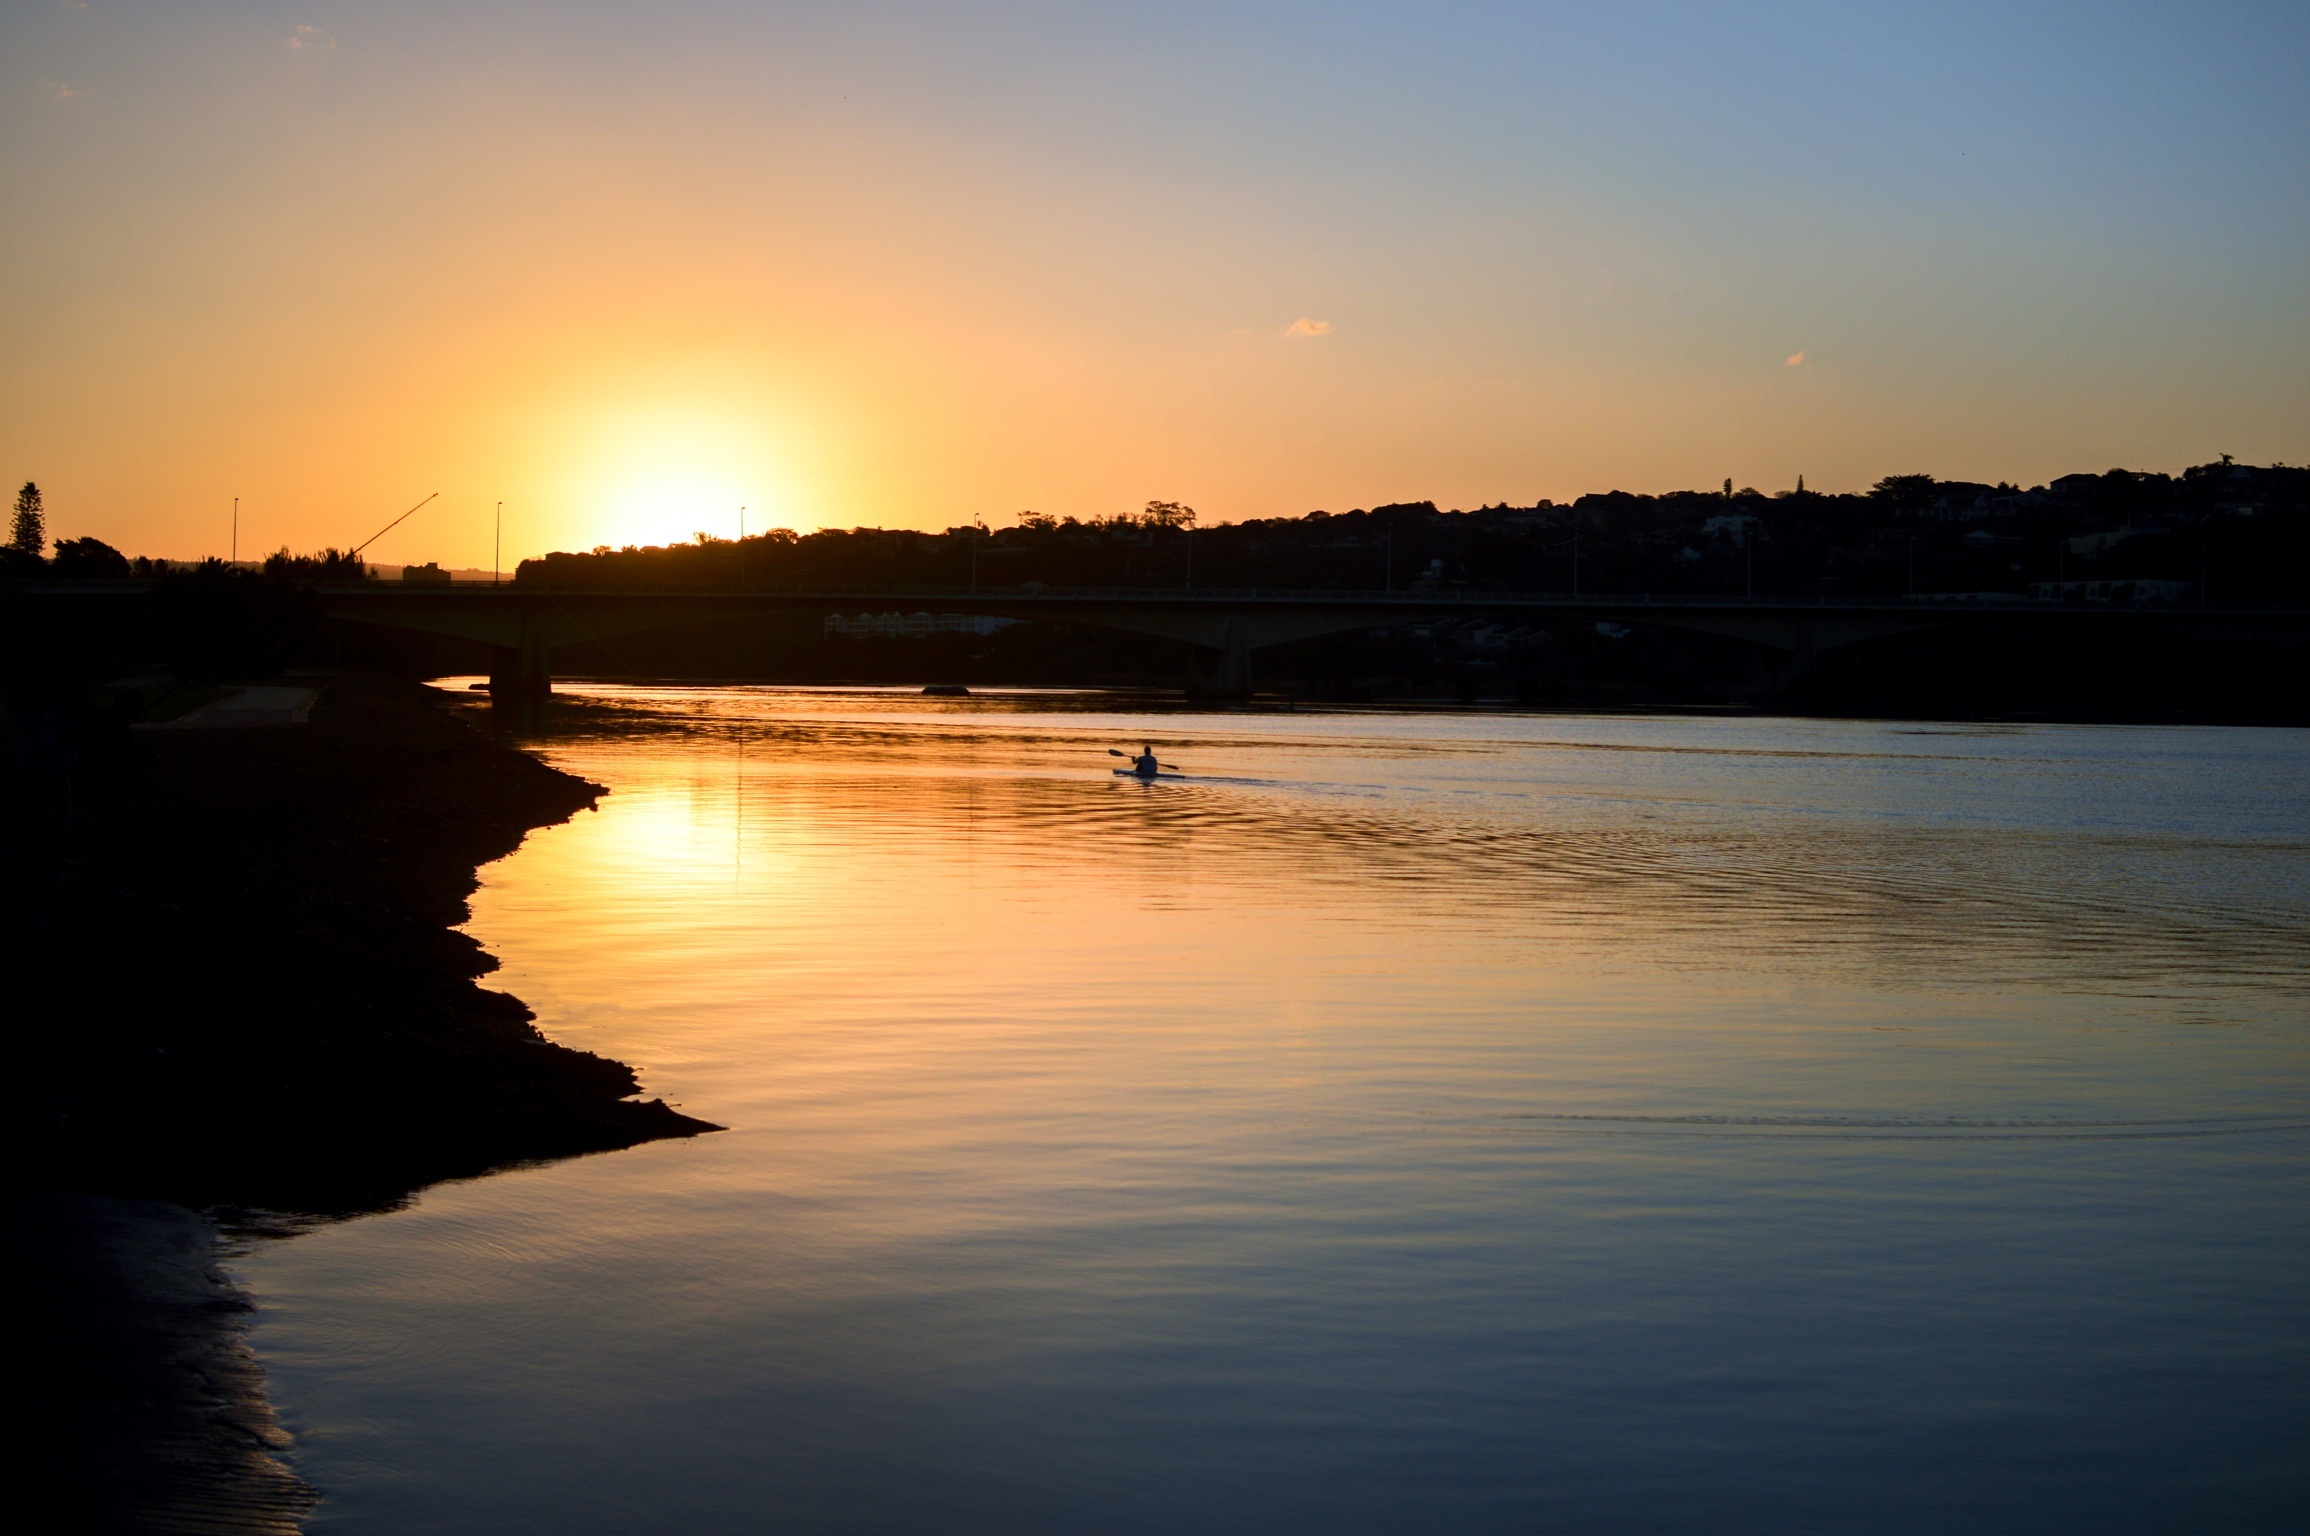
sea, coast, horizon, sun, sunrise, sunset, sunlight, morning, shore, lake, dawn, river, dusk, evening, reflection, peaceful, calm, bay, body of water, loch, afterglow